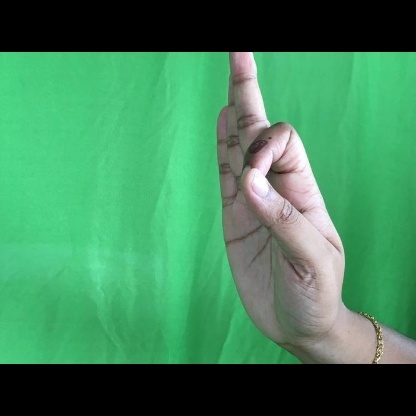
Mudra: Aralam